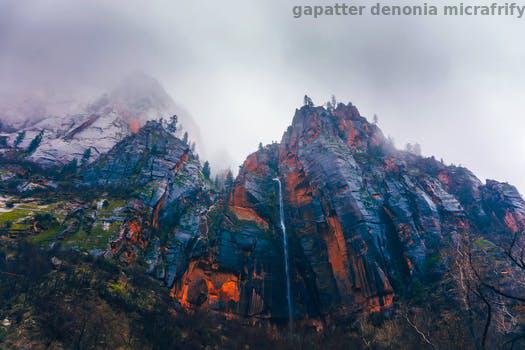
Label: Watermark